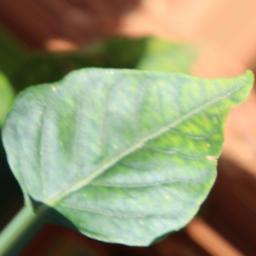
Label: nutritional